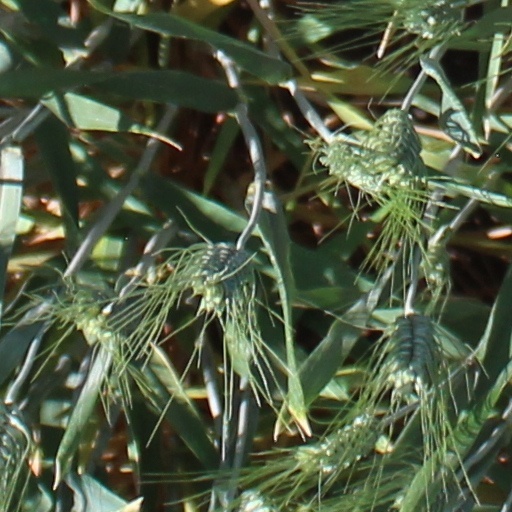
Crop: wheat